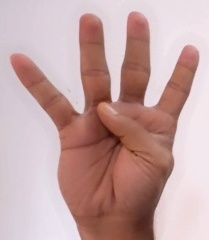
ASL sign: 4